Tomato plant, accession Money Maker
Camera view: bottom (45 deg); turntable rotation: 270 degrees
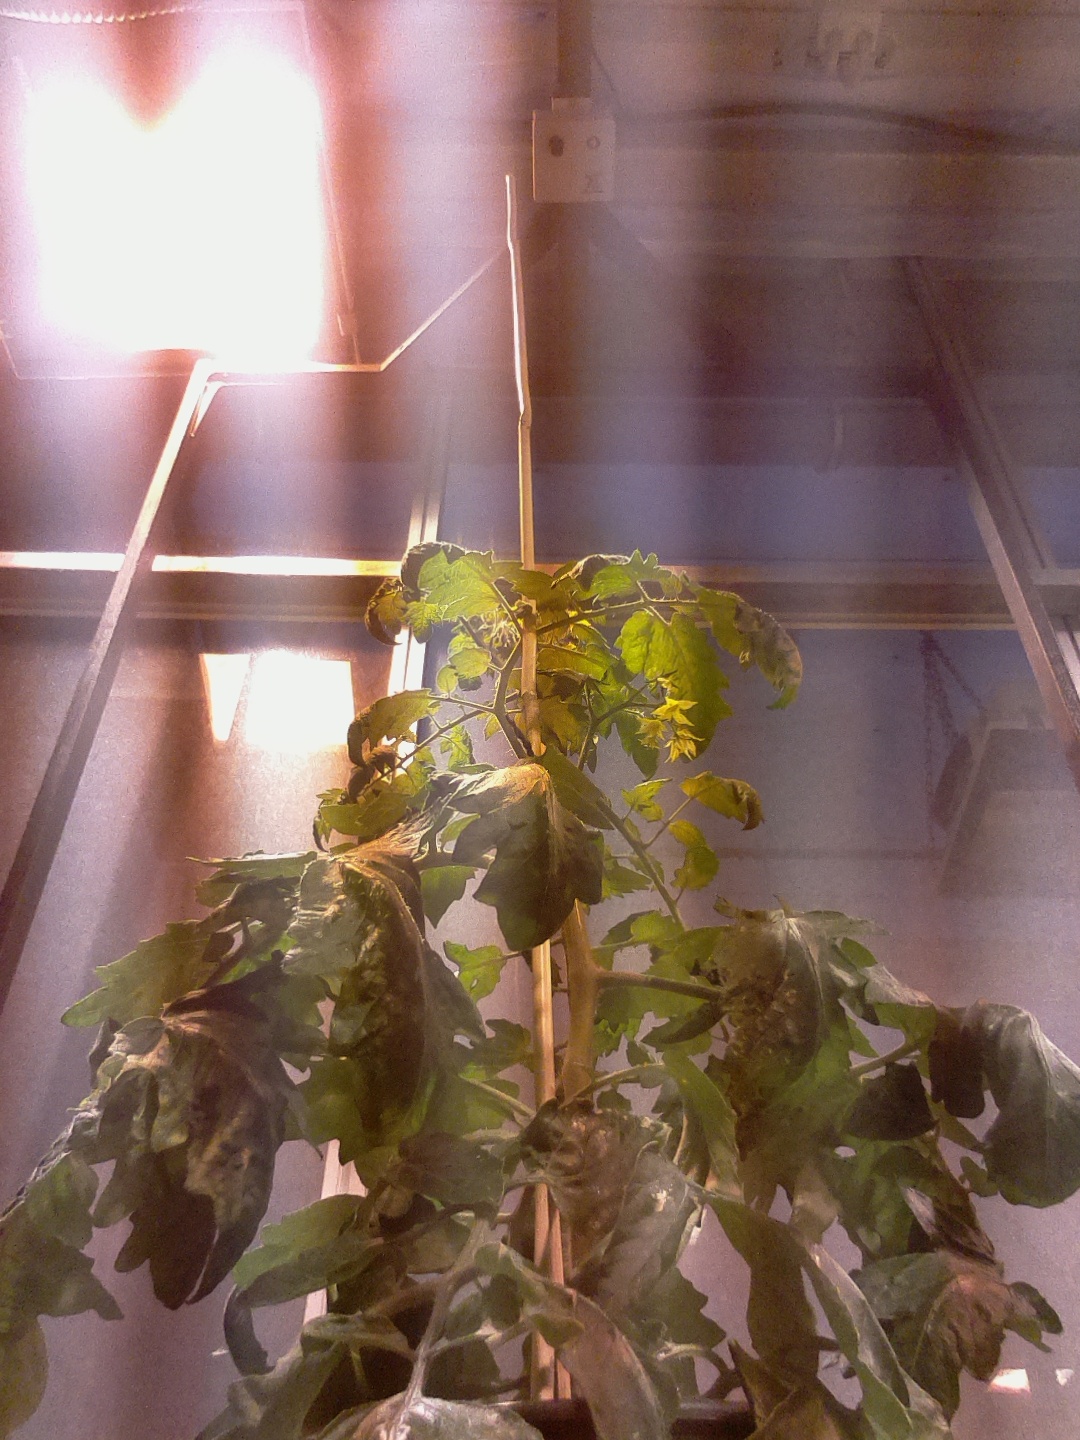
BBCH growth stage 68: Full flowering, 80%-90% of flowers open, more petals falling